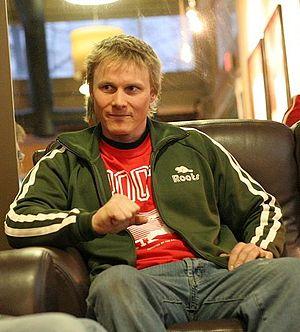
Ross Rebagliati, né le 14 juillet 1971 à Vancouver, est un snowboardeur canadien.